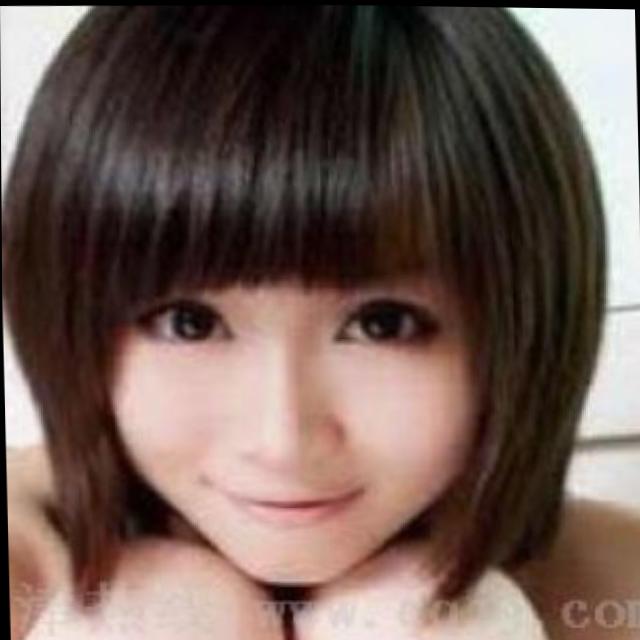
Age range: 21-44